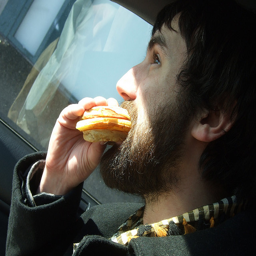
a guy that is eating some kind of sandwich
A man is taking a bite out of a sandwich
A man with a beard eating a sandwich in an automobile.
A bearded man eating a sandwich while riding in a vehicle
This is a guy eating a breakfast sandwich.